Ivan Beltrami

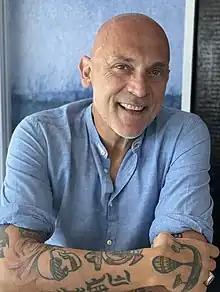
Beltrami, 2023

Ivan Beltrami (born 27 June 1969) is an Italian former cyclist. He competed at the 1988 Summer Olympics and the 1992 Summer Olympics.